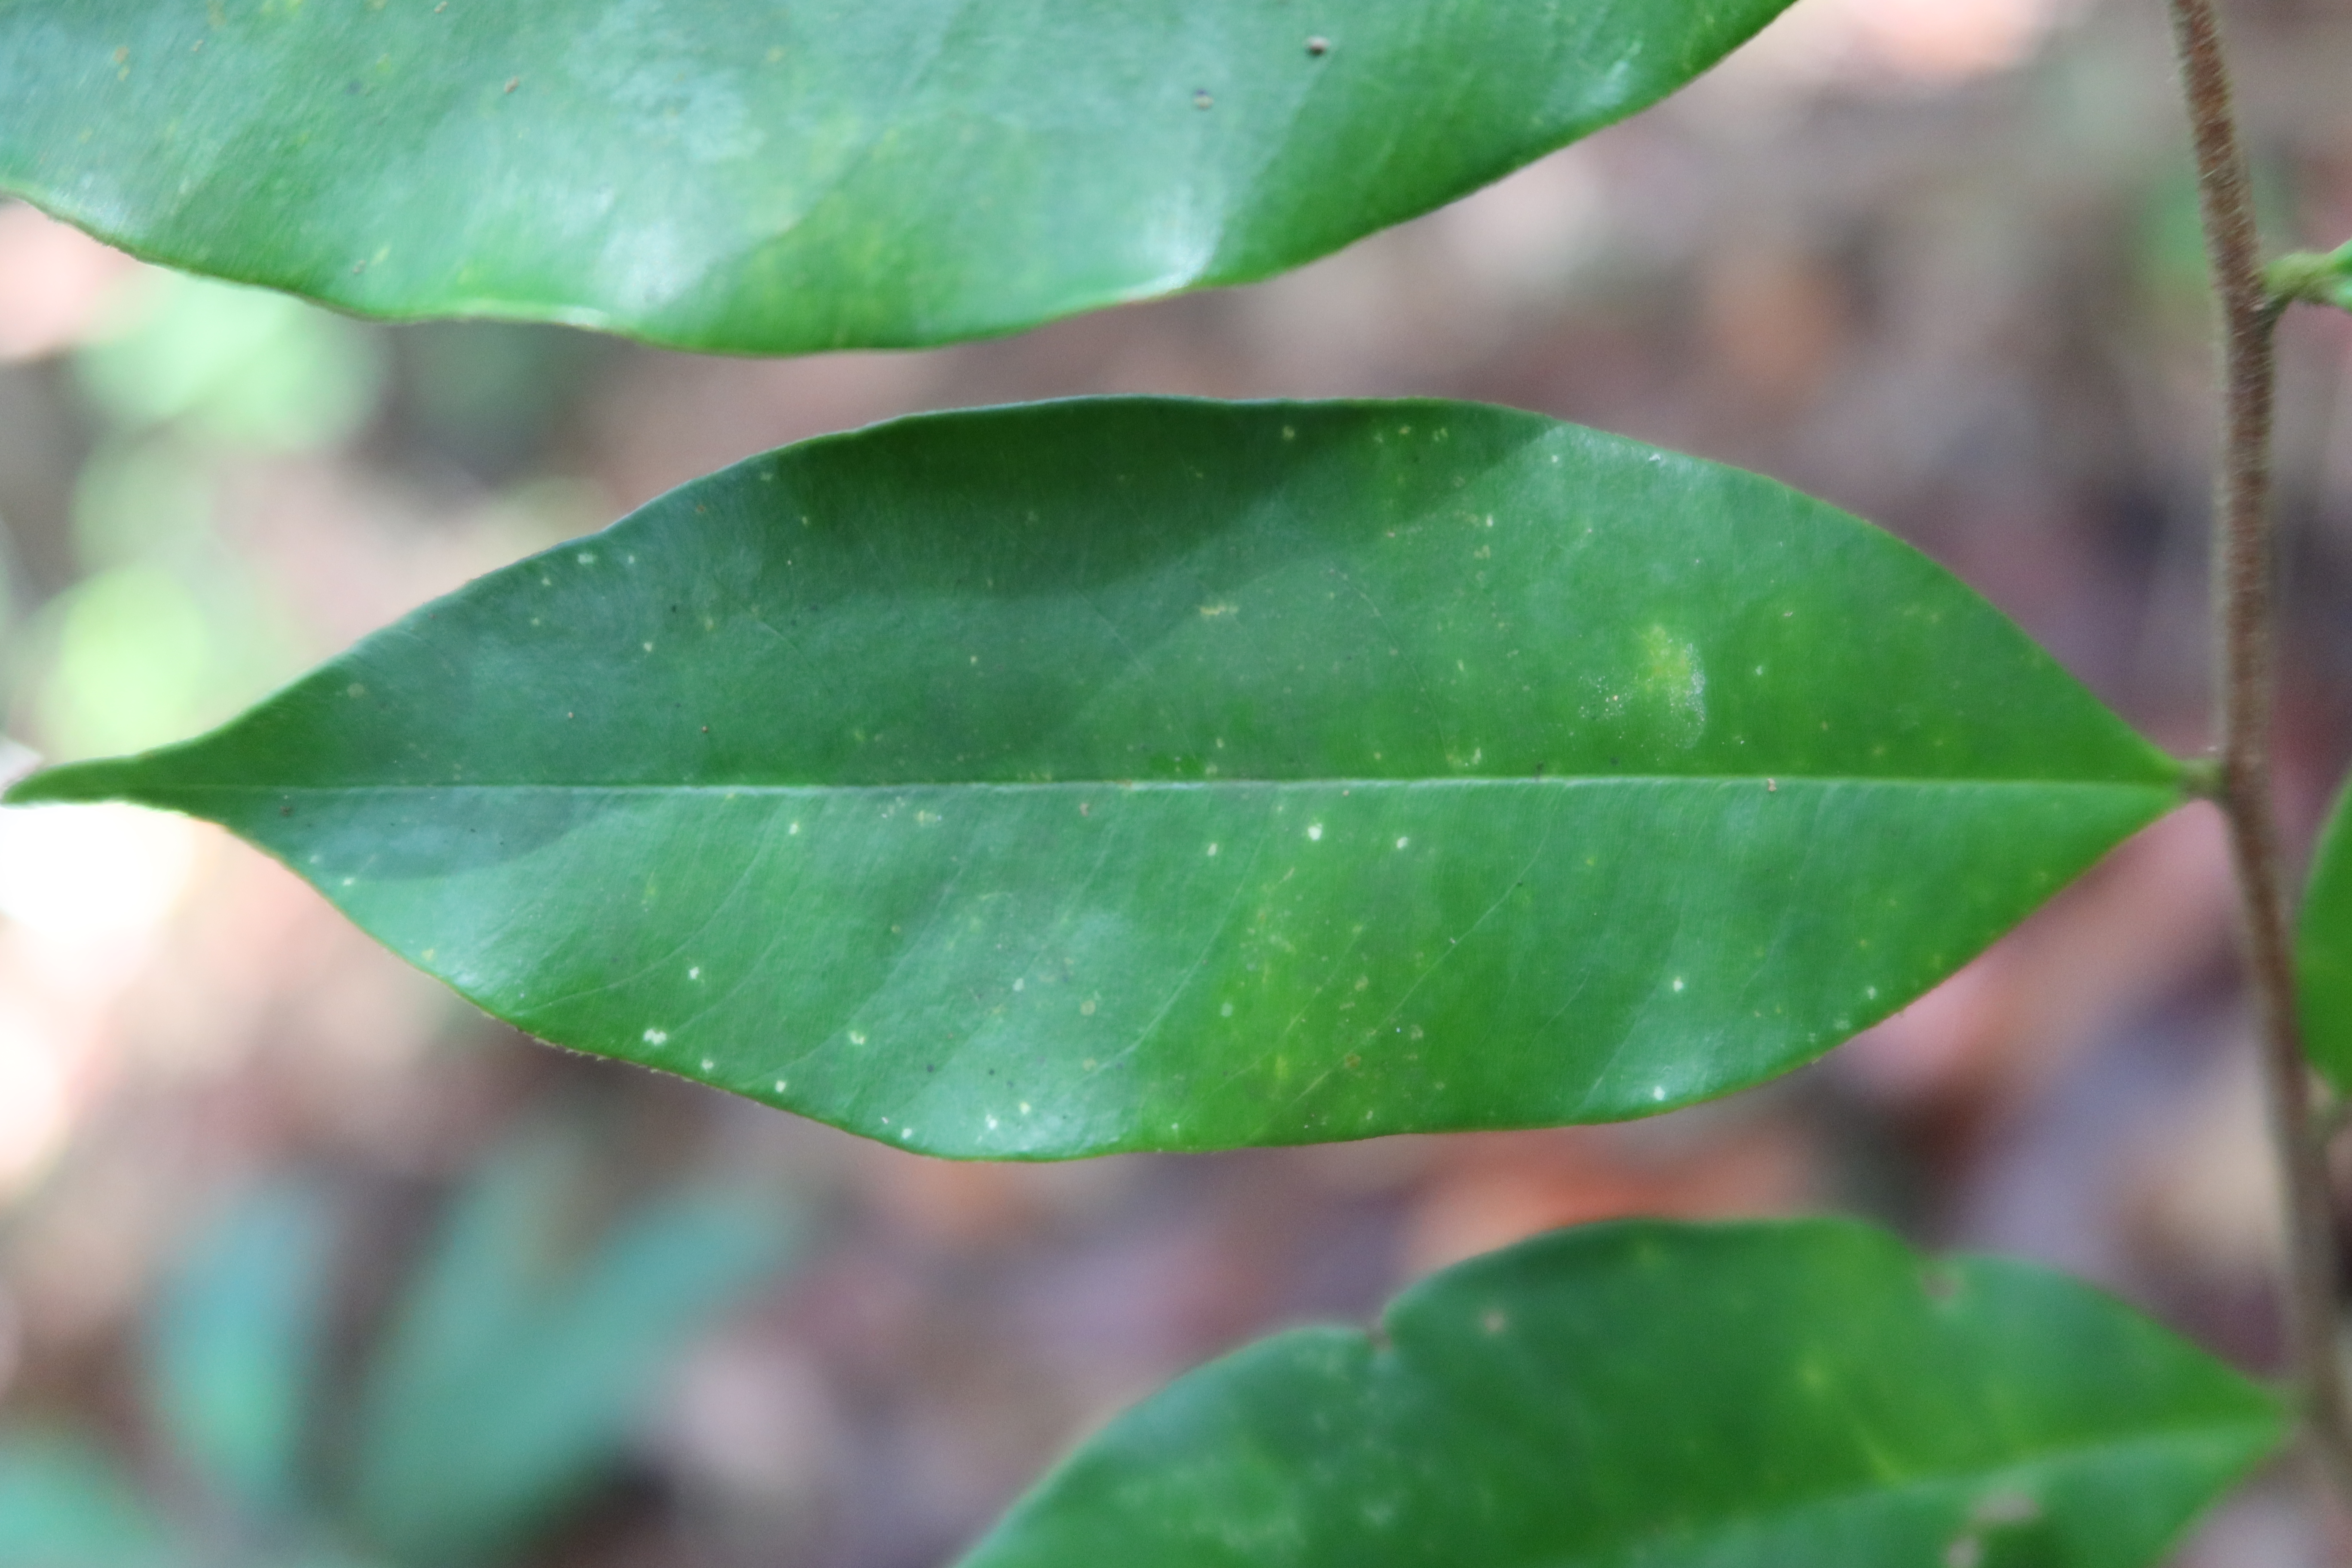
Label: Powdery mildew